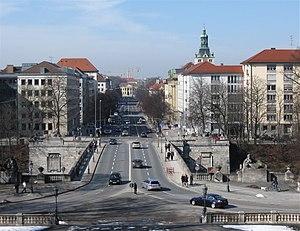
La Prinzregentenstraße ou Rue du Prince Régent est une avenue historique du centre de Munich, capitale de la Bavière.